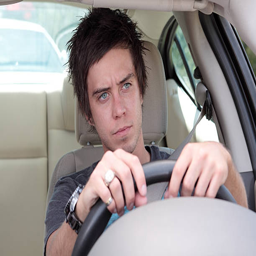
young , male driver with a serious expression